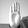
ASL letter: B